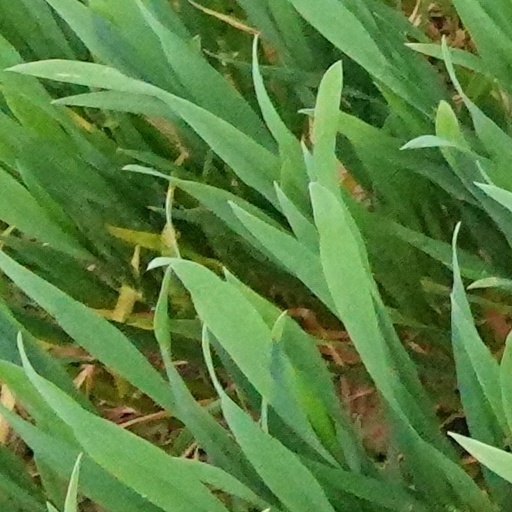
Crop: wheat